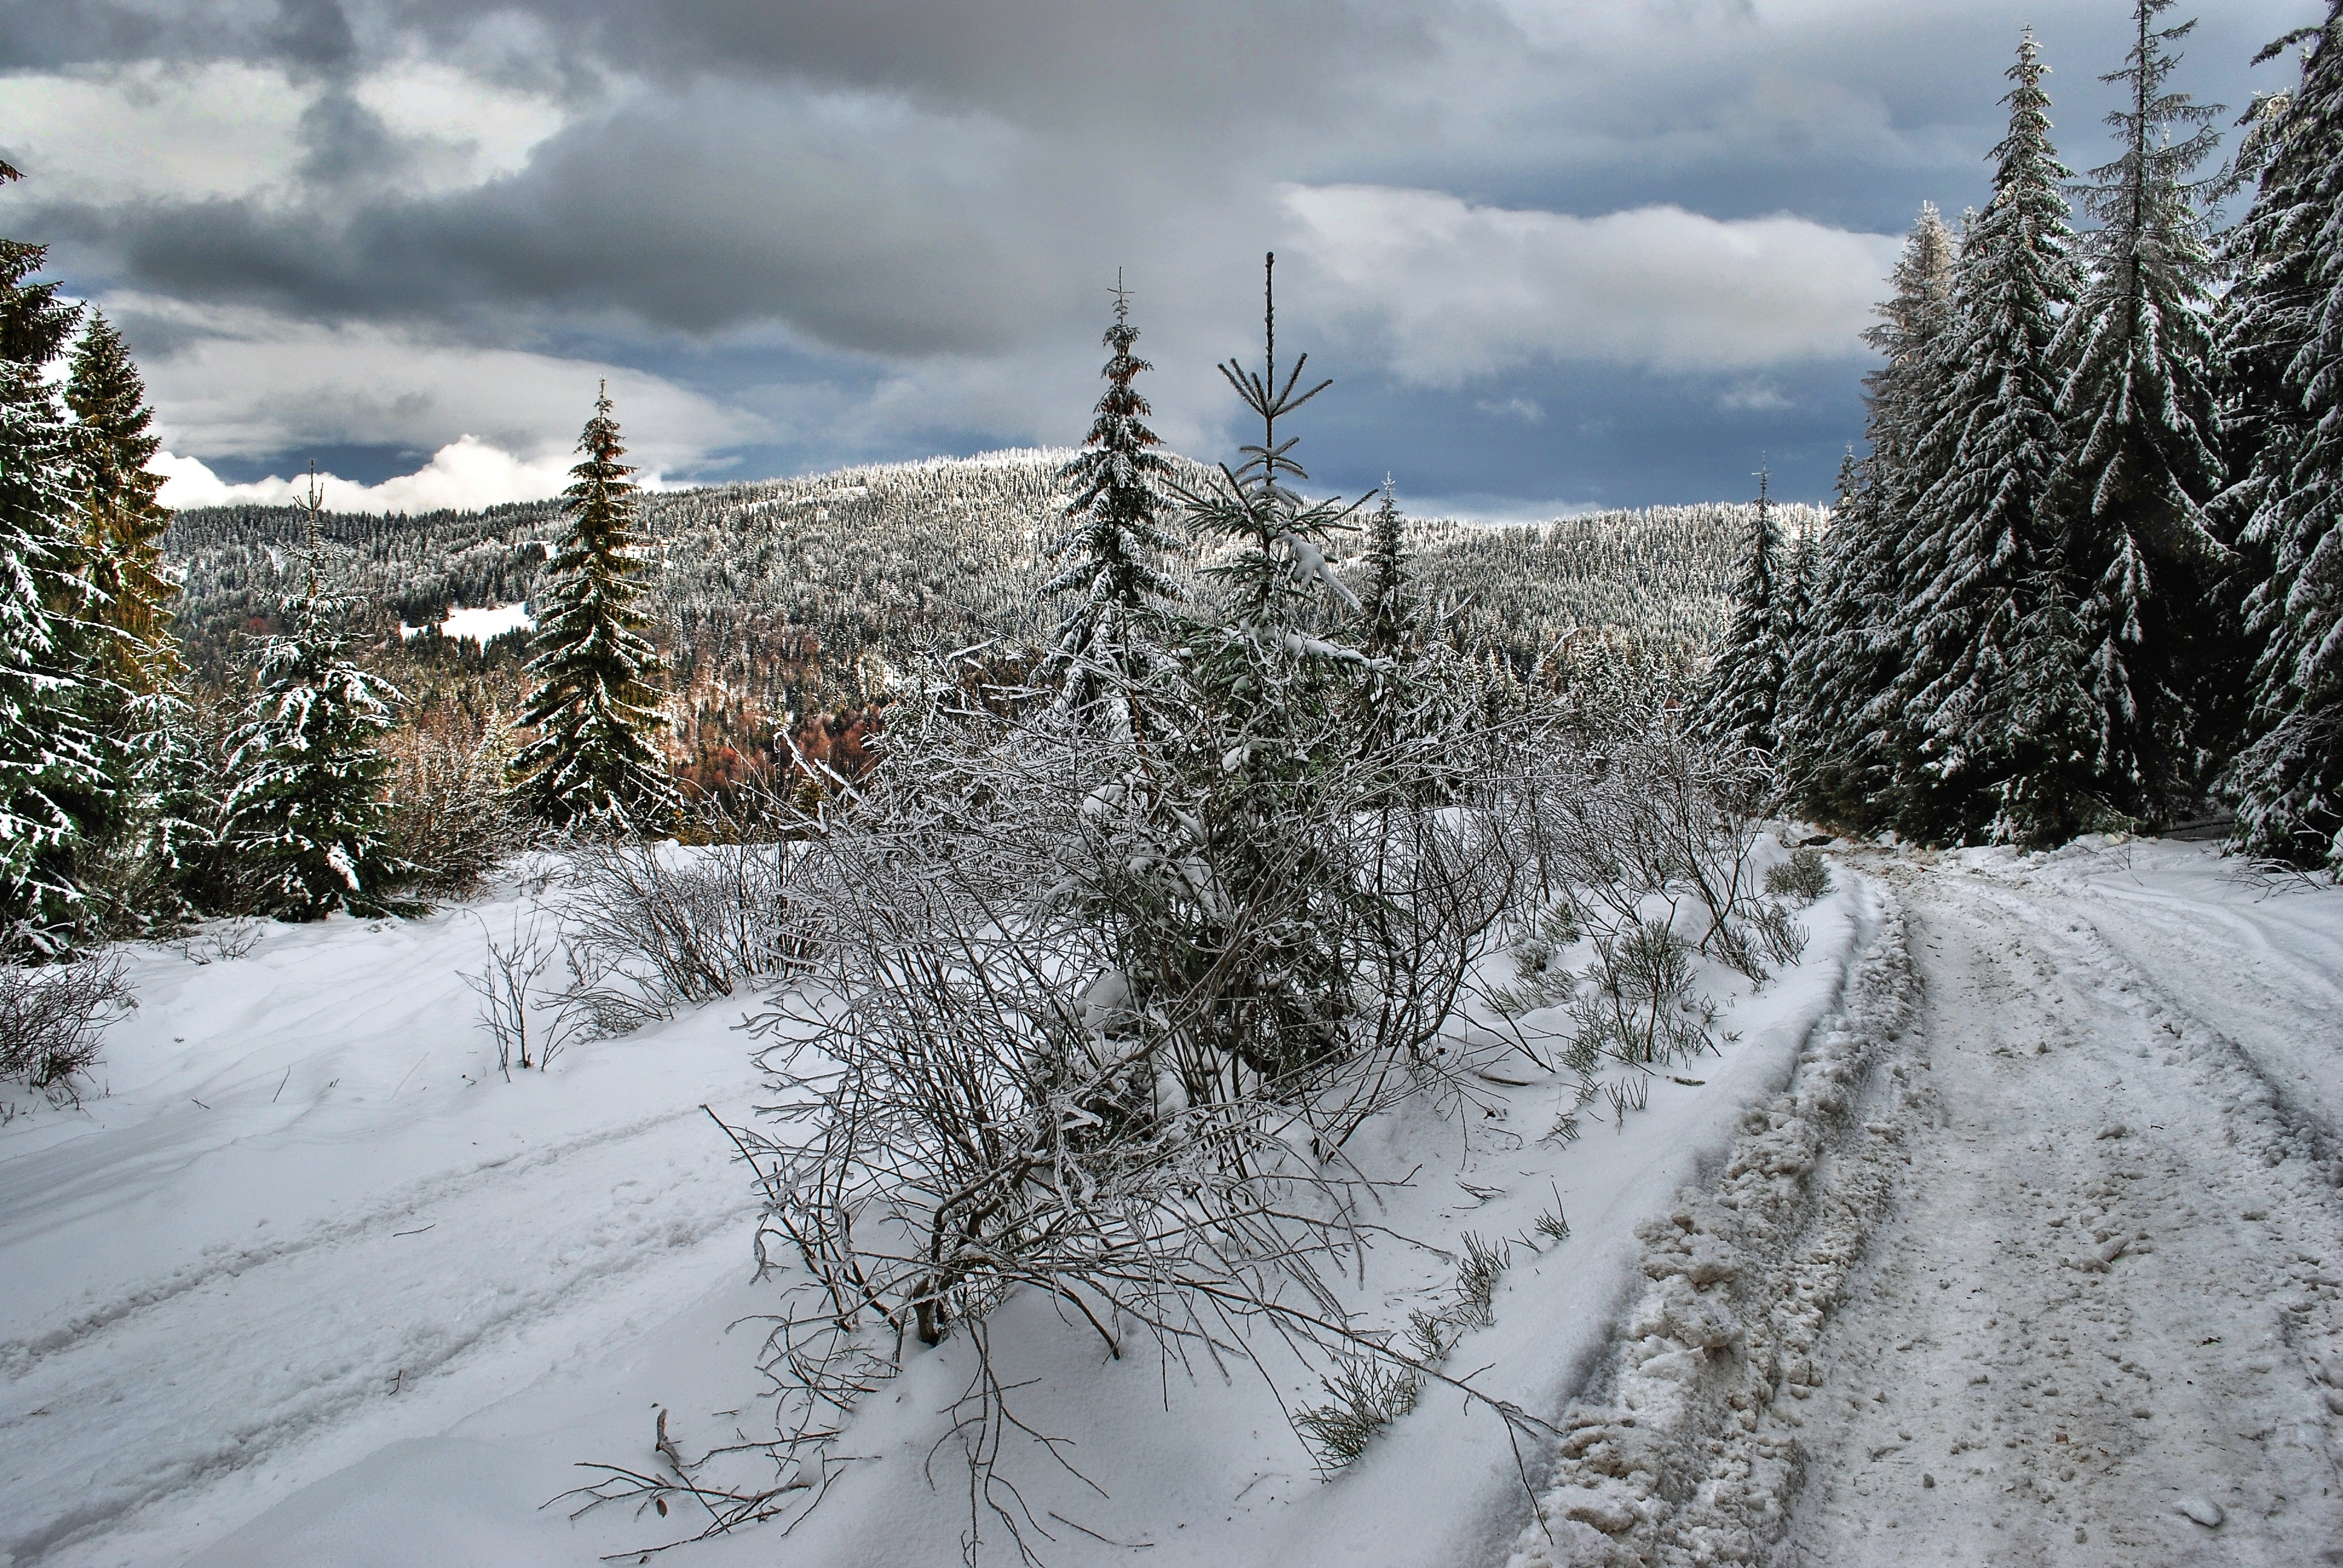
landscape, tree, forest, mountain, snow, winter, frost, mountain range, weather, season, ridge, mountains, way, piste, freezing, turbacz, woody plant, geological phenomenon